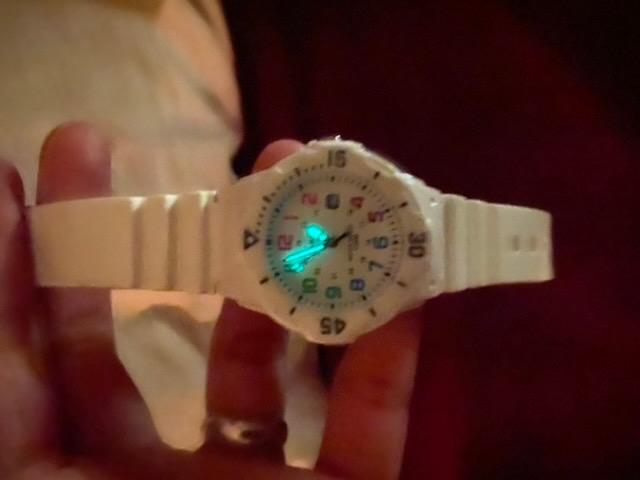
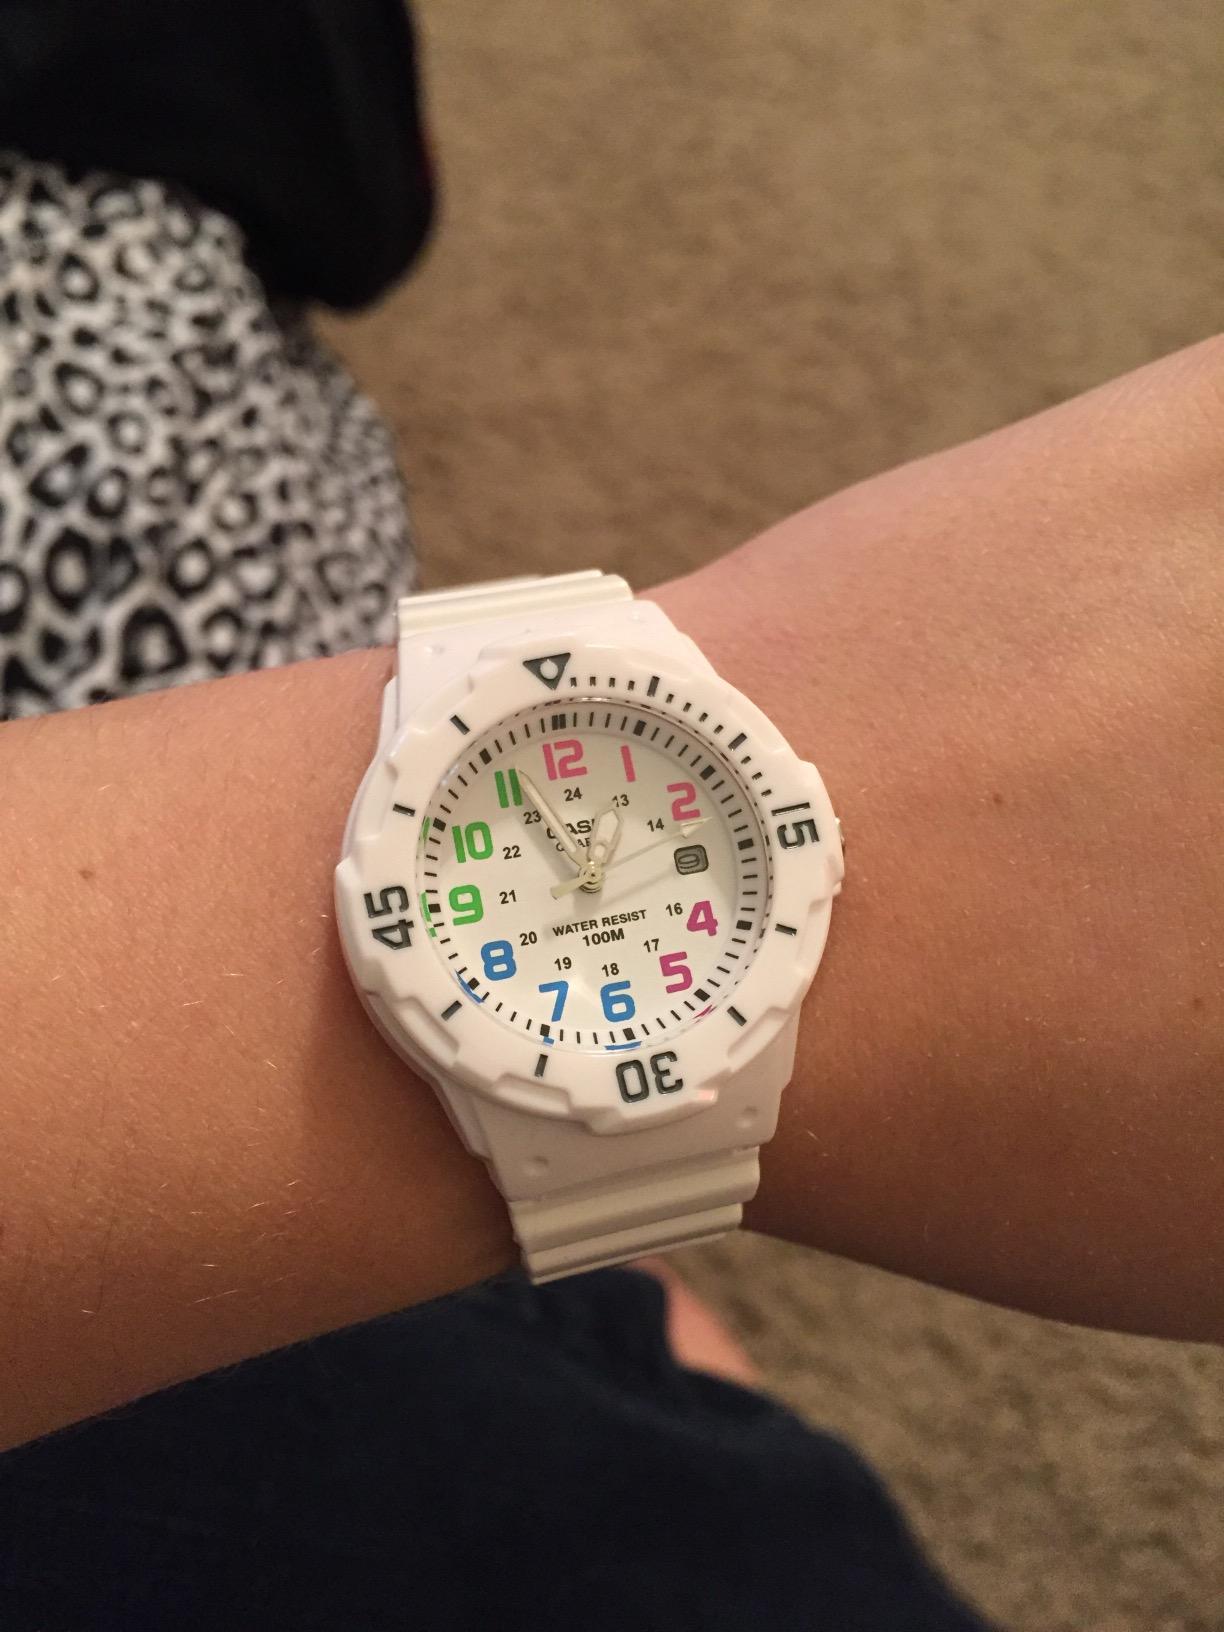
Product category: accessories_watch
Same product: yes